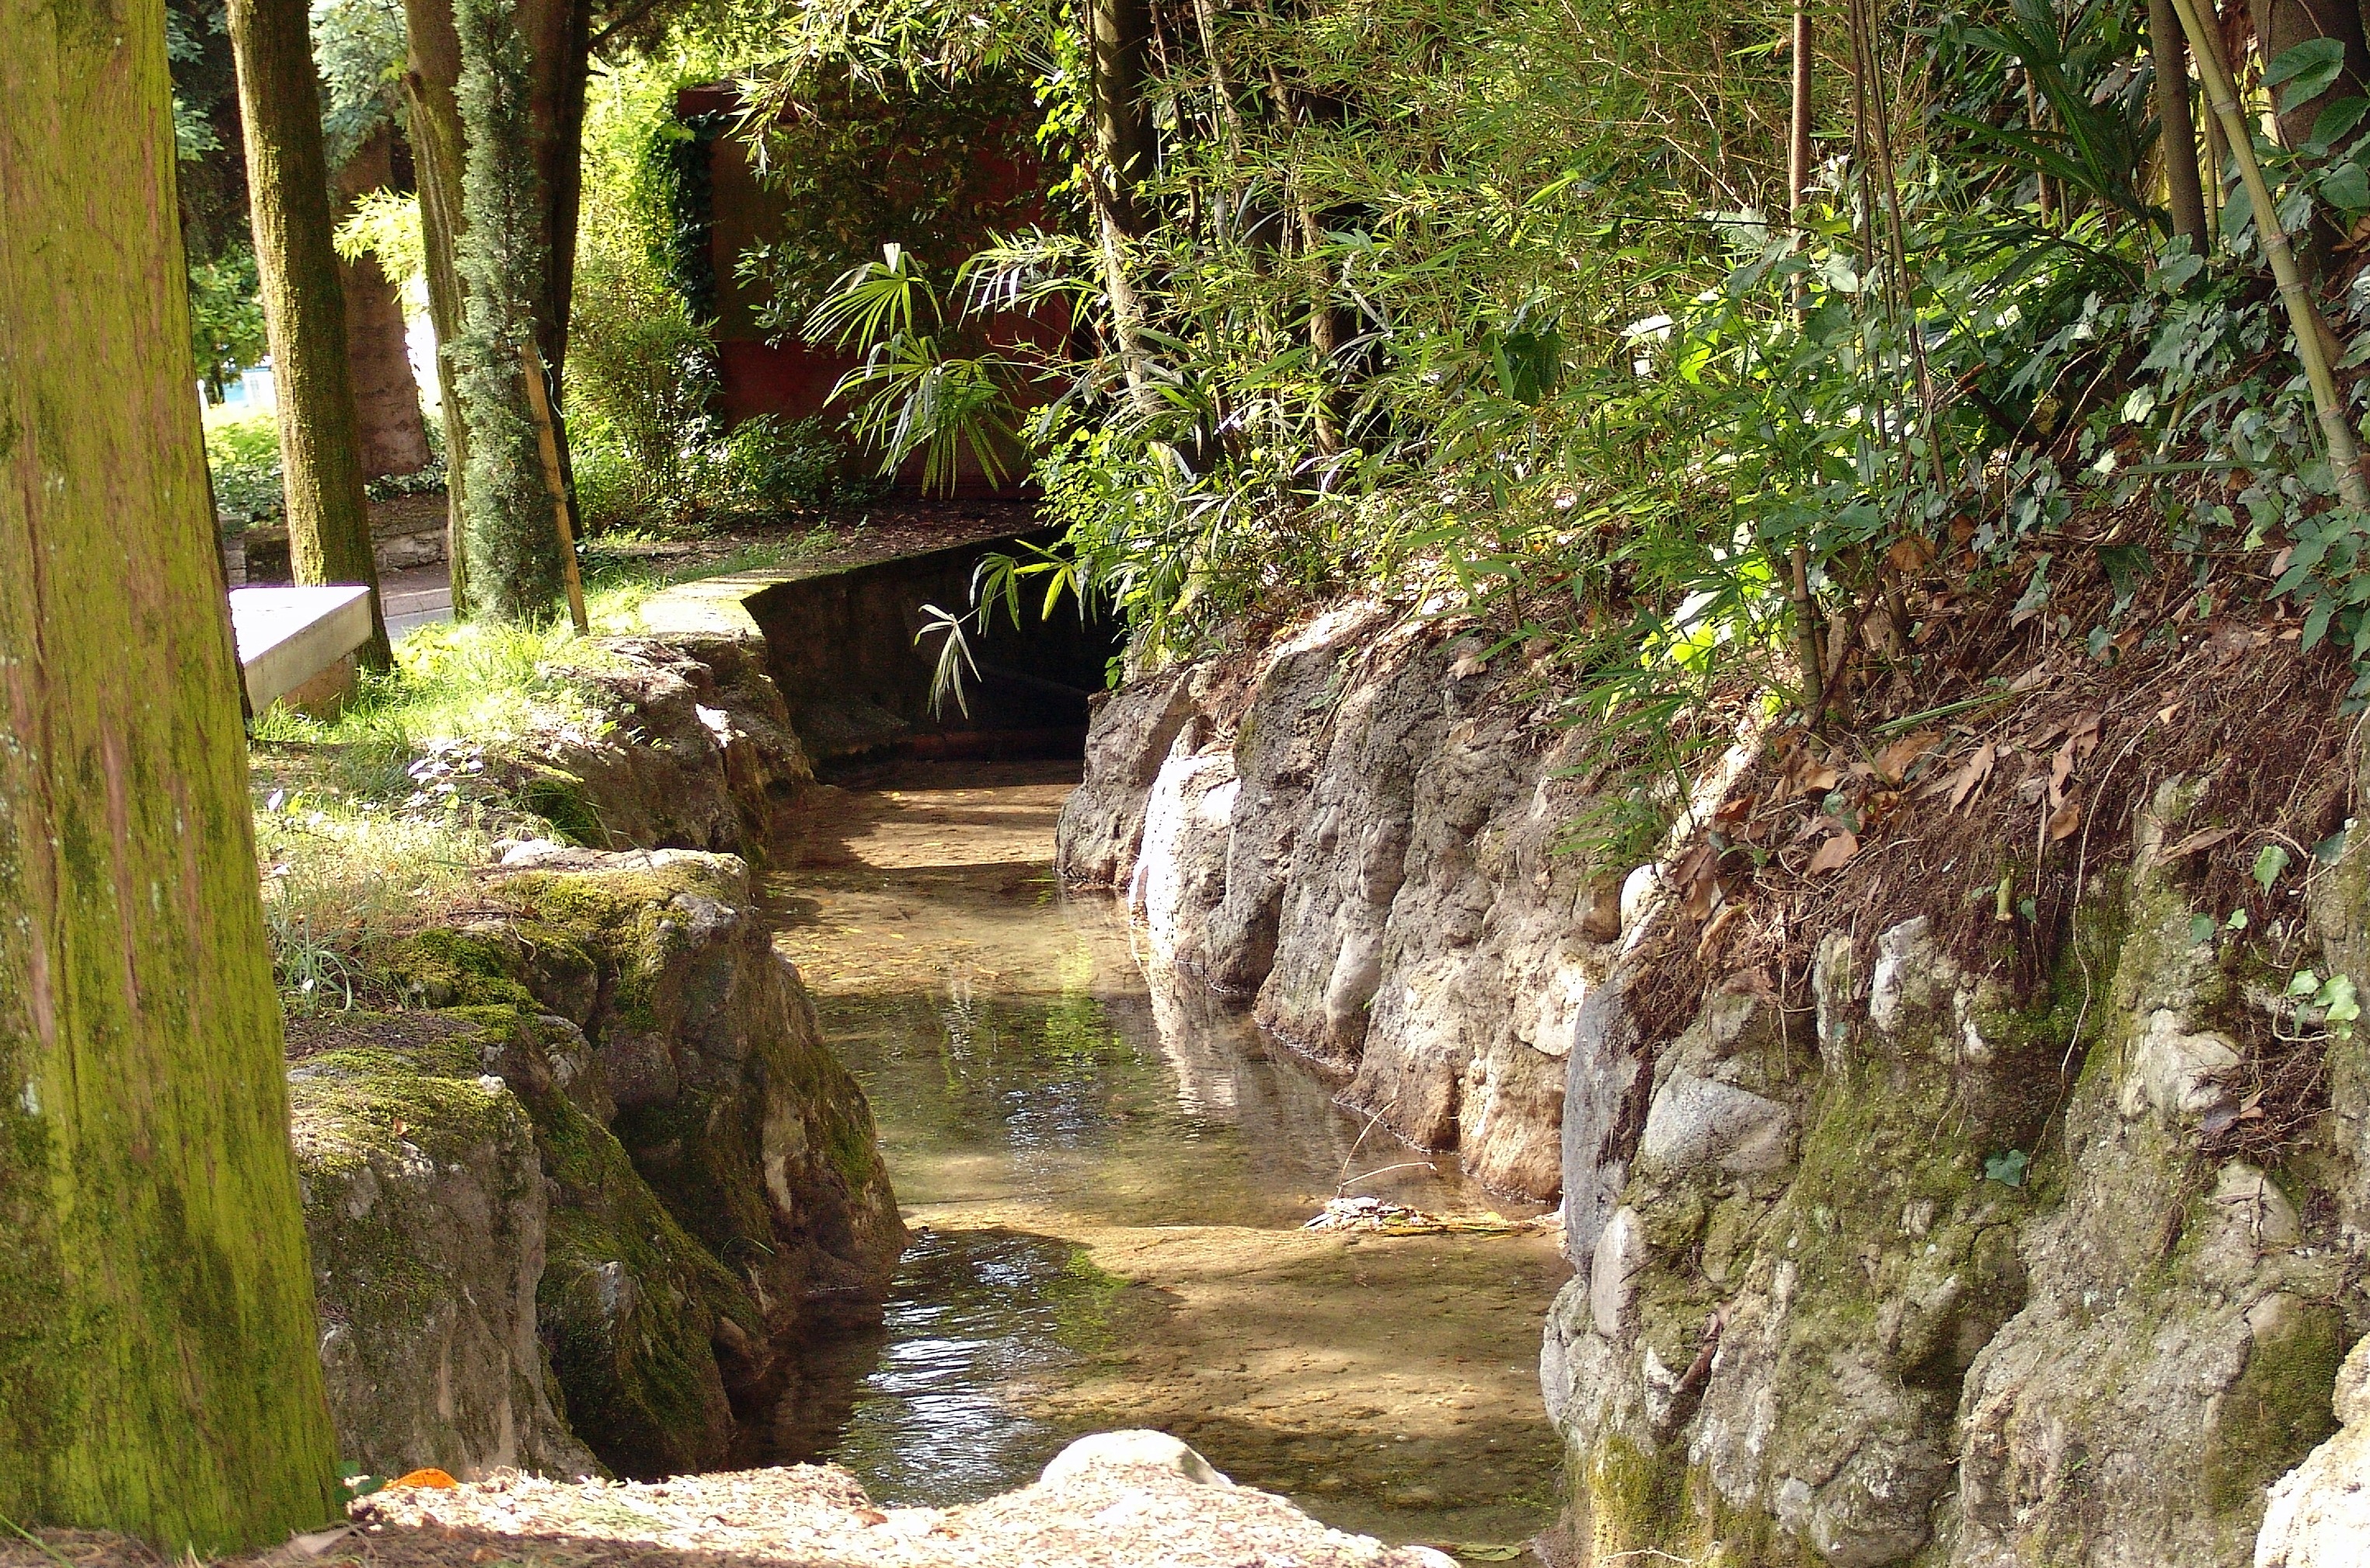
tree, nature, forest, waterfall, trail, flower, river, pond, stream, jungle, rest, woodland, bach, idyll, water feature, trickle